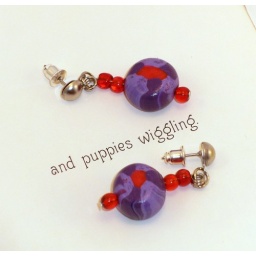
red hat earrings in purple